Personal injury

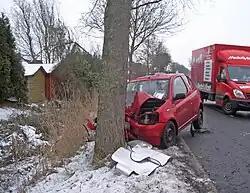
Car collisions are a major cause of personal injury cases.

Personal injury is a legal term for an injury to the body, mind, or emotions, as opposed to an injury to property. In common law jurisdictions the term is most commonly used to refer to a type of tort lawsuit in which the person bringing the suit (the plaintiff in American jurisdictions or claimant in English law) has suffered harm to their body or mind. Personal injury lawsuits are filed against the person or entity that caused the harm through negligence, gross negligence, reckless conduct, or intentional misconduct, and in some cases on the basis of strict liability. Different jurisdictions describe the damages (or, the things for which the injured person may be compensated) in different ways, but damages typically include the injured person's medical bills, pain and suffering, and diminished quality of life.